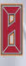
Number: 8